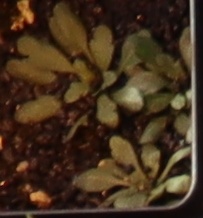
Label: Horseweed